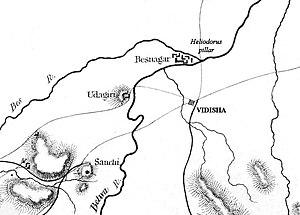
Besnagar, aussi Vessanagara, est le site archéologique de l'ancienne ville de Vidisha. Besnagar se trouve à proximité de la Vidisha moderne, entre les rives des rivères Bes et Betwâ. Besnagar était une cité très importante, probablement la capitale de l'est du Malwa, comme Ujjain était la capitale de l'ouest du Malwa.
Le site des grottes d'Udayagiri regroupe vingt grottes aux parois sculptées situées près de Vidisha, dans l'État du Madhya Pradesh, en Inde du Nord. C'était un lieu de culte datant des premiers temps du l'hindouisme et constitue l'un des plus importants sites archéologiques en Inde de la période Gupta.